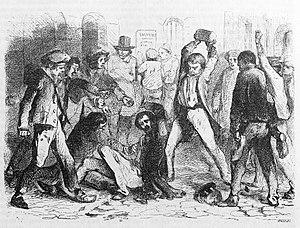
Pierre-François Lacenaire est agressé par des co-détenus du quartier du bâtiment neuf de la prison de La Force."
Pierre François Lacenaire, né le 20 décembre 1803 à Lyon, guillotiné le 9 janvier 1836 à Paris, est un escroc et criminel français, qui défraya la chronique. Mis en vedette par la presse avec la complicité des autorités dans un contexte politique dangereux, il se fait connaître comme poète-assassin, à la suite de la publication de ses mémoires et de ses chansons.